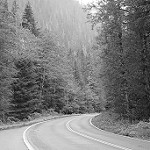
Label: B & W